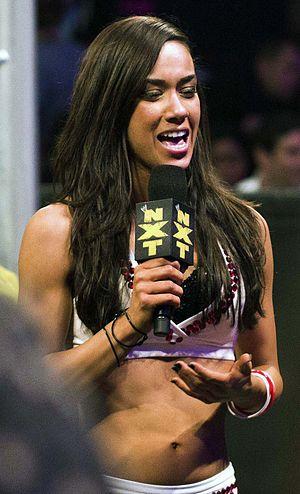
April Jeanette Mendez née le 19 mars 1987, à Union City, dans le New Jersey est une actrice et ancienne catcheuse américaine d'origine Portoricaine connue pour son travail à la World Wrestling Entertainment sous le nom d'AJ Lee de 2009 à 2015.
L'édition 2015 de Fastlane est une manifestation de catch télédiffusée et visible uniquement en paiement à la séance ainsi que gratuitement sur la chaîne de télévision française AB1. L'événement, produit par la World Wrestling Entertainment, a eu lieu le 22 février 2015 au FedExForum à Memphis, dans l'État du Tennessee. Il s'agit de la première édition de Fastlane. Le show sera le deuxième pay-per-view de la WWE en 2015.